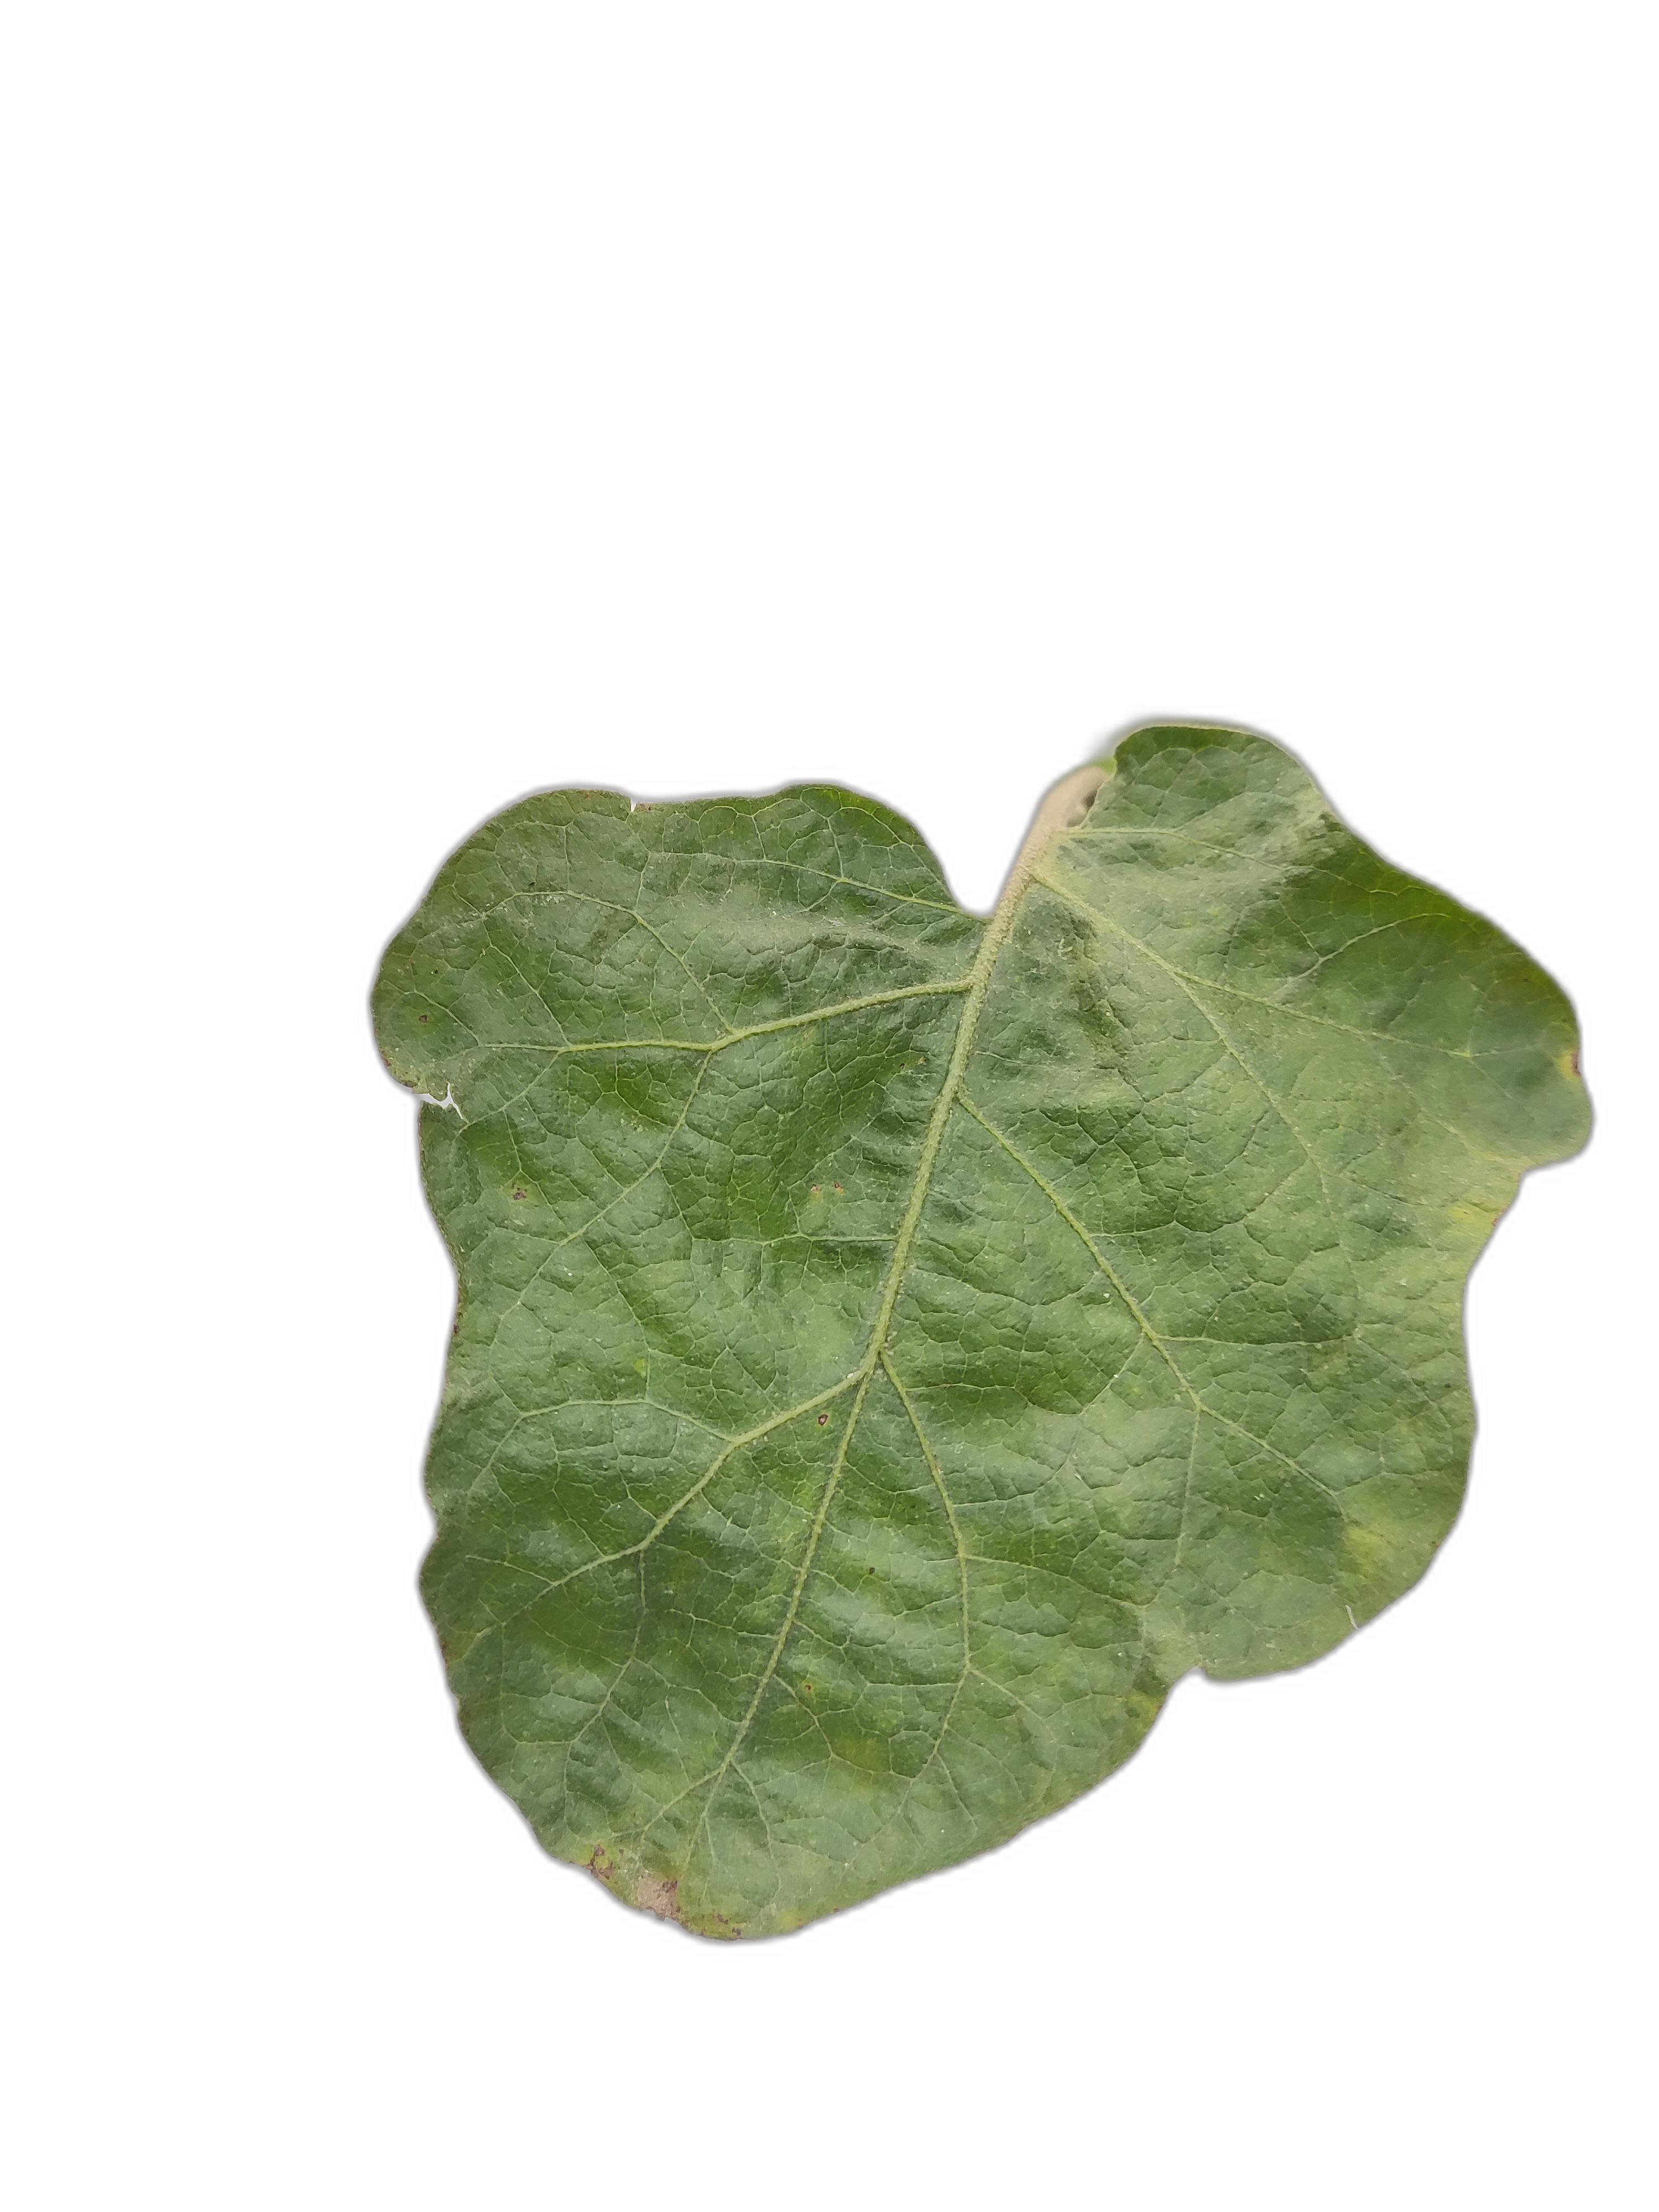
Label: Healthy Leaf